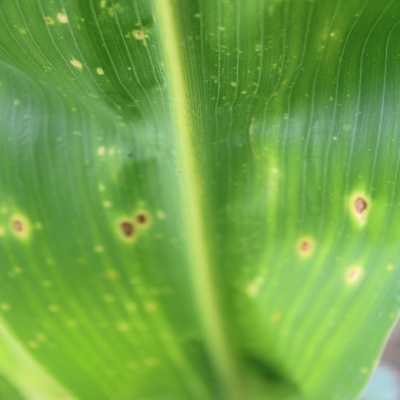
Label: Corn_(Maize)___Leaf_Spot